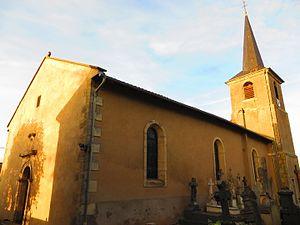
Conthil l'église Saint-Alexis
Conthil est une commune française située dans le département de la Moselle en région Grand Est.